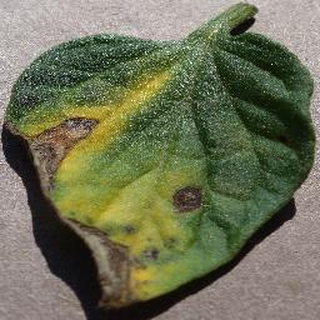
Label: tomato_early_blight